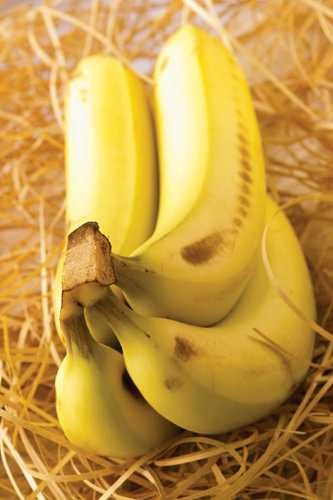
Label: Banana